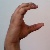
The image shows a hand gesture representing the letter 'C' in Indian Sign Language.